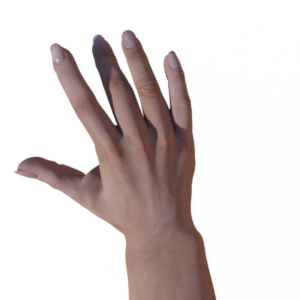
Label: paper